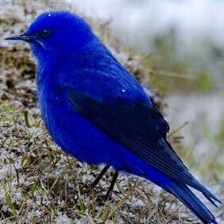
Species: GRANDALA
Scientific name: GRANDALA COELICOLOR